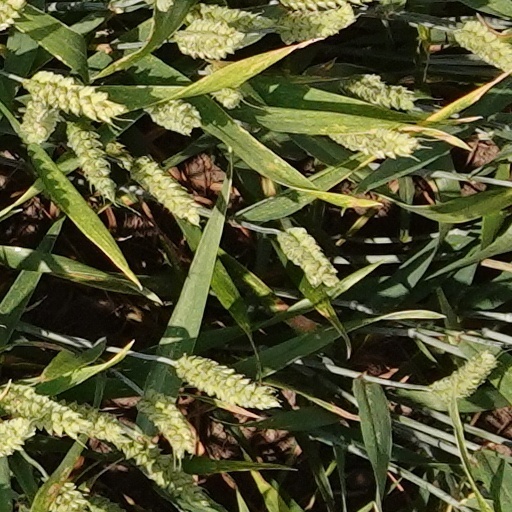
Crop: wheat